2017 Hong Kong Chief Executive election

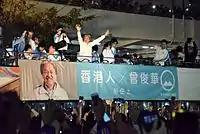
John Tsang held a campaign rally on 24 March in Edinburgh Place, Central which was attended by around 3,500 supporters.

Ahead of the 26 March election, Tsang held a rally on the evening of 24 March at Edinburgh Place, Central, the final stop on his half-day bus parade on Hong Kong Island. Around 3,500 showed support at the rally, while some 449,000 people watched the rally on his Facebook page and more than 18,700 comments were left on the page. Film director Johnnie To, Tsang's wife Lynn and his former political assistant Julian Law Wing-chung were among the six guests who spoke at the rally. In Tsang's speech, he said: "We are here to show our love for this city of ours ... I hope the Election Committee members, who have the power to vote, would heed our call and heal the rift, and make Hong Kong the home we imagined it should be." He also made a reference to the 2014 Occupy protests: "Here we stand near Lung Wo Road and Connaught Road – Occupy happened near this place in more than two years ago, but I hope our rally today can give a new meaning to this place. I hope you will remembere that on 24 March 2017, we gathered here for the unity of Hong Kong."